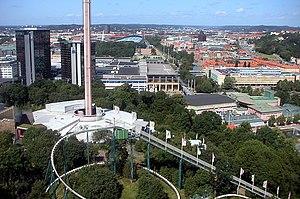
Ace of Base ou AoB est un groupe de musique pop suédois, originaire de Göteborg. Le groupe est à l'origine composé de Ulf « Buddha » Ekberg et des frères et sœurs Jonas « Joker » Berggren, Malin « Linn » Berggren et Jenny Berggren. Il sort quatre albums studio entre 1993 et 2002, vendus à plus de 40 millions d'exemplaires à travers le monde. Ce chiffre fait d'eux l'un des groupes suédois les plus célèbres de tous les temps, comme ABBA ou Europe.
Göteborg, ou Gothembourg, est la cinquième ville des pays nordiques et la plus grande qui ne soit pas une capitale. Göteborg est la deuxième localité de la Suède par l'importance de son poids démographique ainsi que par son industrie et ses activités économiques. La ville est située à mi-chemin entre Oslo et Copenhague, sur le fleuve Göta älv à quelques kilomètres de son embouchure dans le Cattégat, dégagé des glaces pendant l'hiver.